Giuseppe De Felice Giuffrida

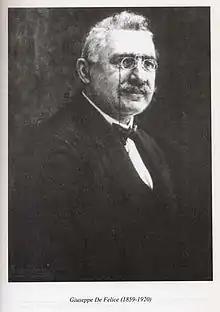

Giuseppe De Felice Giuffrida (11 April 1859 in Catania – 19 July 1920 in Aci Castello) was an Italian socialist politician and journalist from Sicily. He is considered to be one of the founders of the "Fasci Siciliani" (Sicilian Leagues) a popular movement of democratic and socialist inspiration. As the first socialist mayor of Catania in Sicily, from 1902 until 1914, he became the protagonist of a kind of municipal socialism.